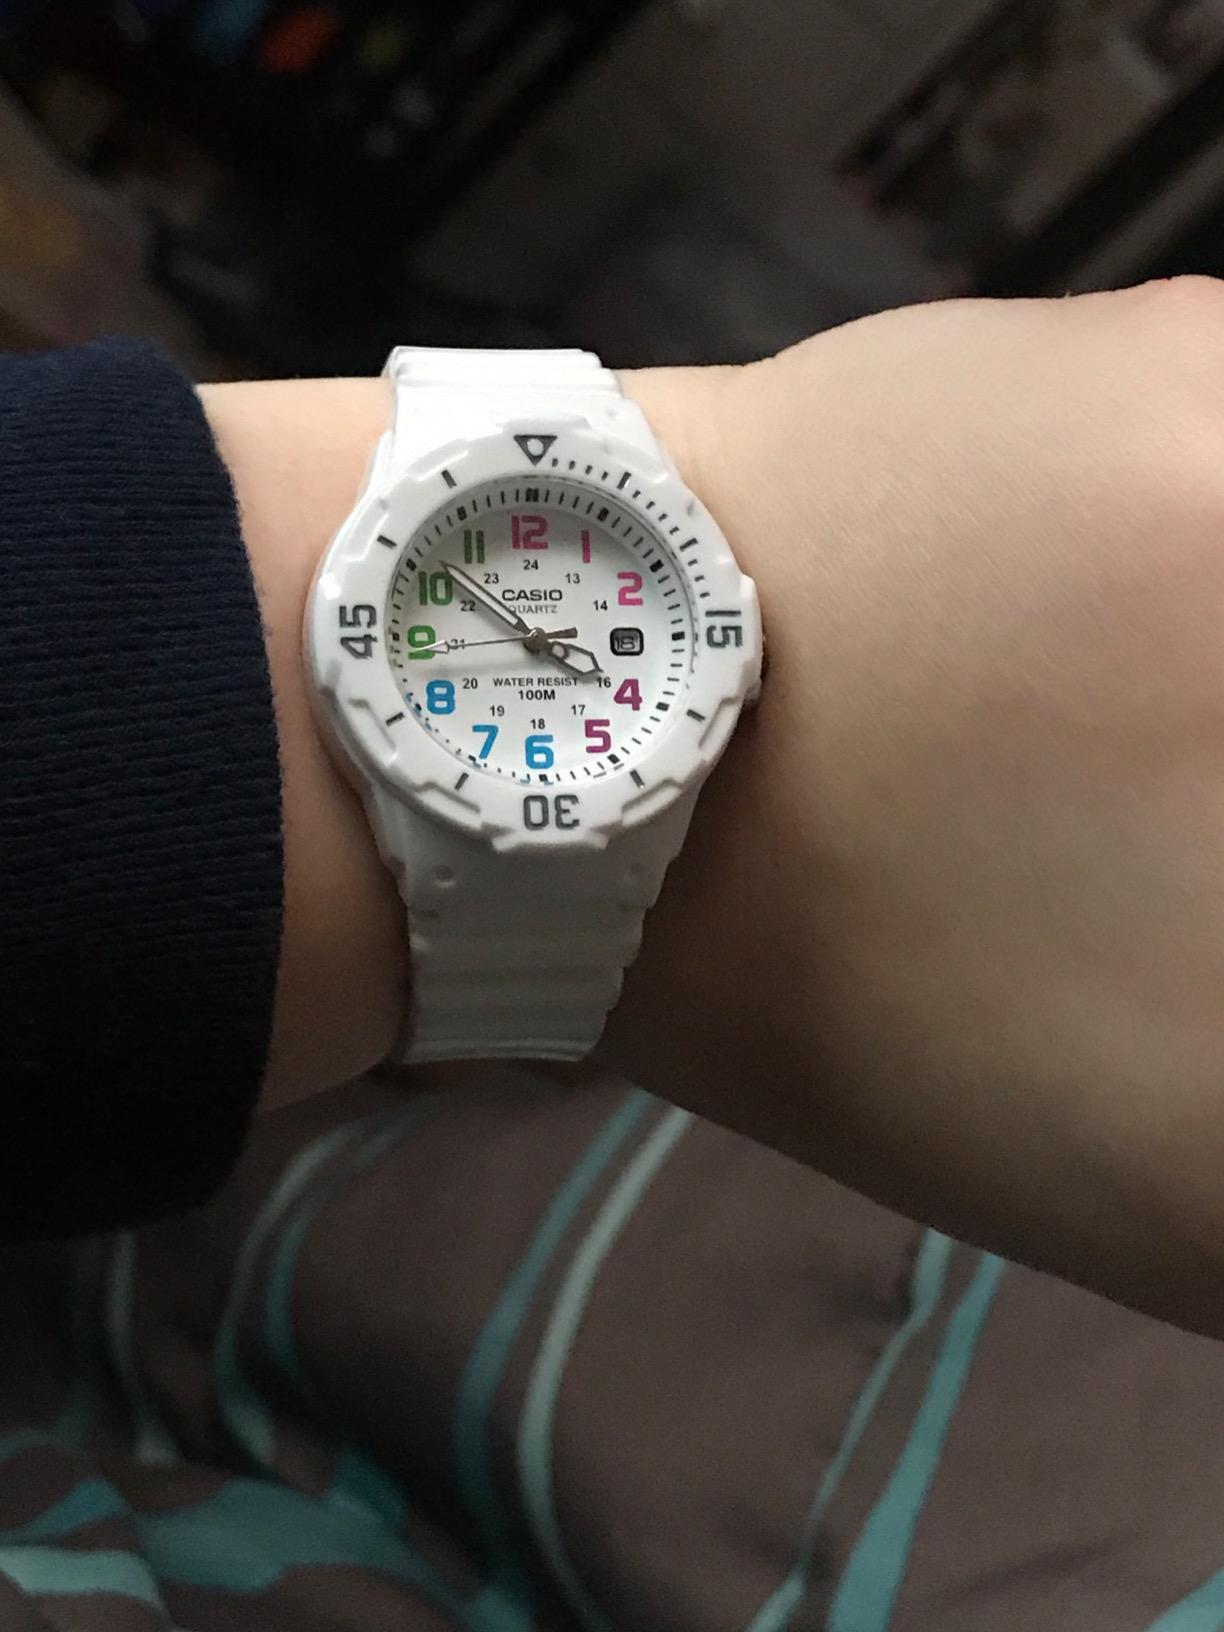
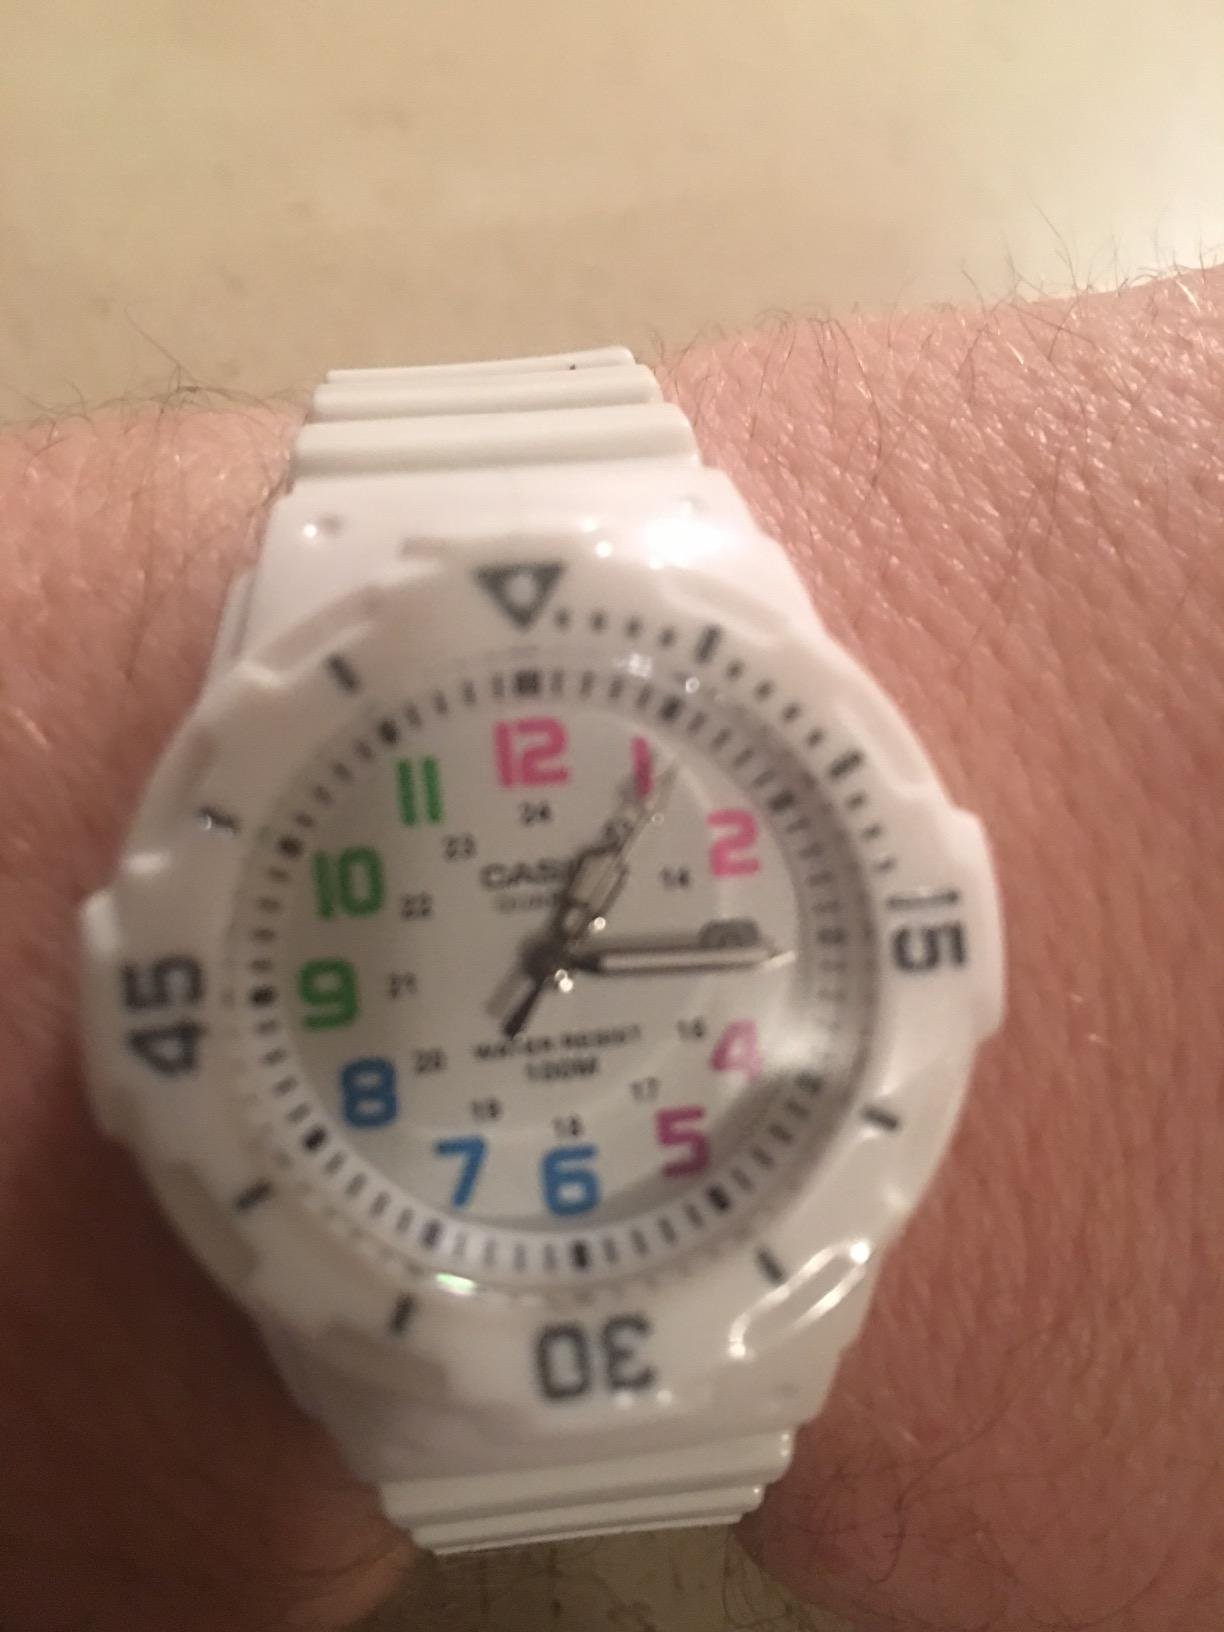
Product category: accessories_watch
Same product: yes